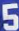
Number: 5